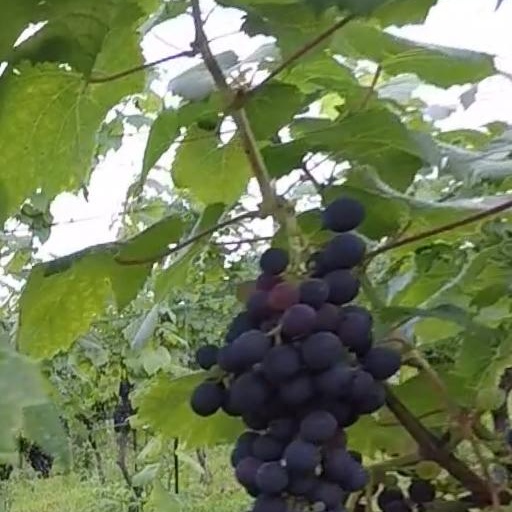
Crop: grape